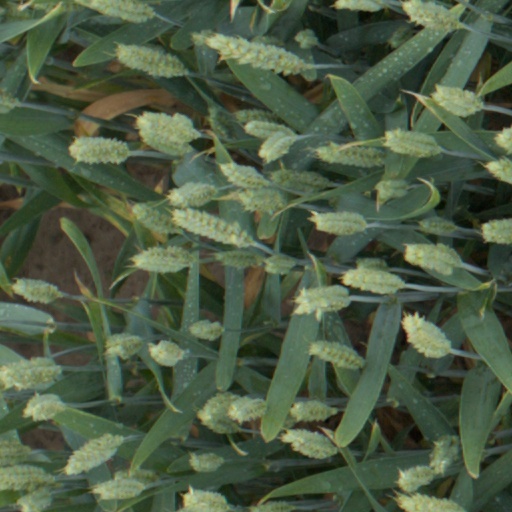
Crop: wheat